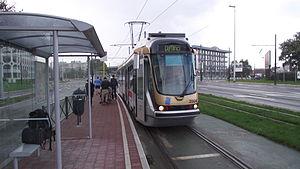
Evere est une des dix-neuf communes bilingues de la Région de Bruxelles-Capitale en Belgique. Ses habitants sont appelés les Everois et son saint patron est saint Vincent. Evere contient 5 départements Germinal, Picardie, Platon, Destrier, Saint-Vincent.